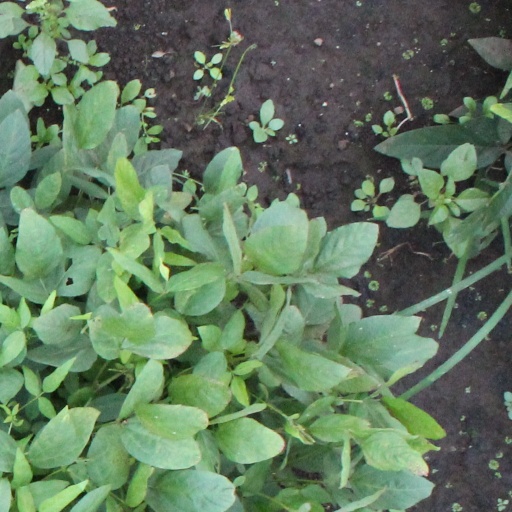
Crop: soybean